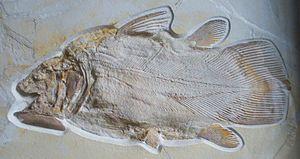
Libys est un genre éteint de poissons à membres charnus.
Les Latimeriidae forment une famille de poissons sarcoptérygiens, donc osseux, appartenant au groupe des Coelacanthes.